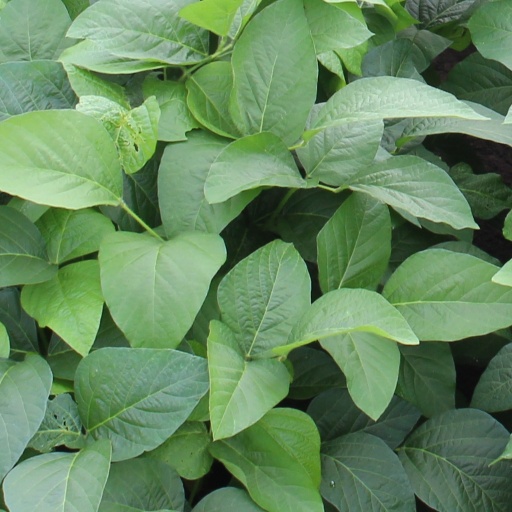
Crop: soybean